Hepatitis C

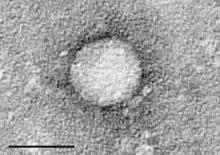
Electron micrograph of hepatitis C virus from cell culture (scale = 50 nanometers)

Hepatitis C is an infectious disease caused by the hepatitis C virus (HCV) that primarily affects the liver; it is a type of viral hepatitis. During the initial infection period, people often have mild or no symptoms. Early symptoms can include fever, dark urine, abdominal pain, and yellow tinged skin. The virus persists in the liver, becoming chronic, in about 70% of those initially infected. Early on, chronic infection typically has no symptoms. Over many years however, it often leads to liver disease and occasionally cirrhosis. In some cases, those with cirrhosis will develop serious complications such as liver failure, liver cancer, or dilated blood vessels in the esophagus and stomach.